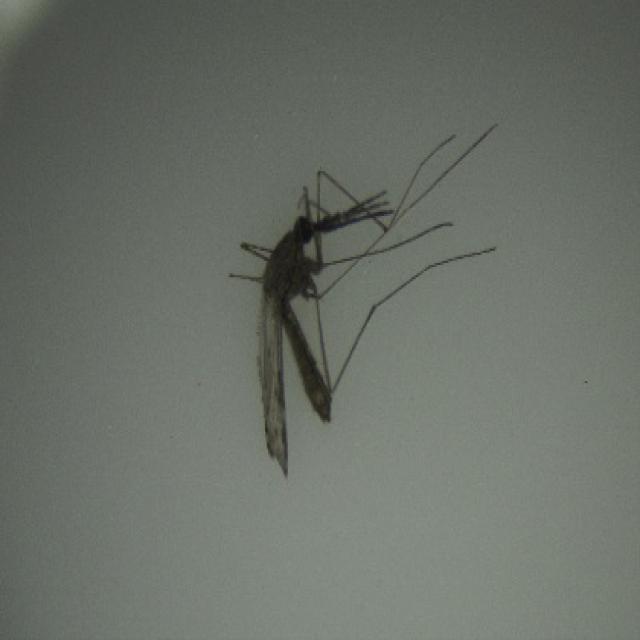
Species: anopheles_sinensis